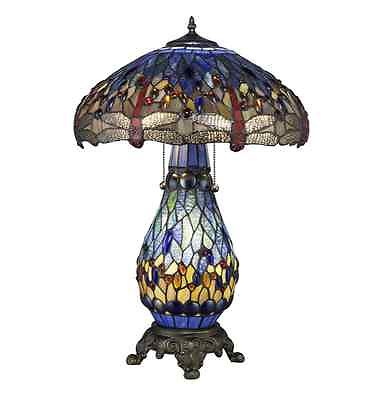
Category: lamp